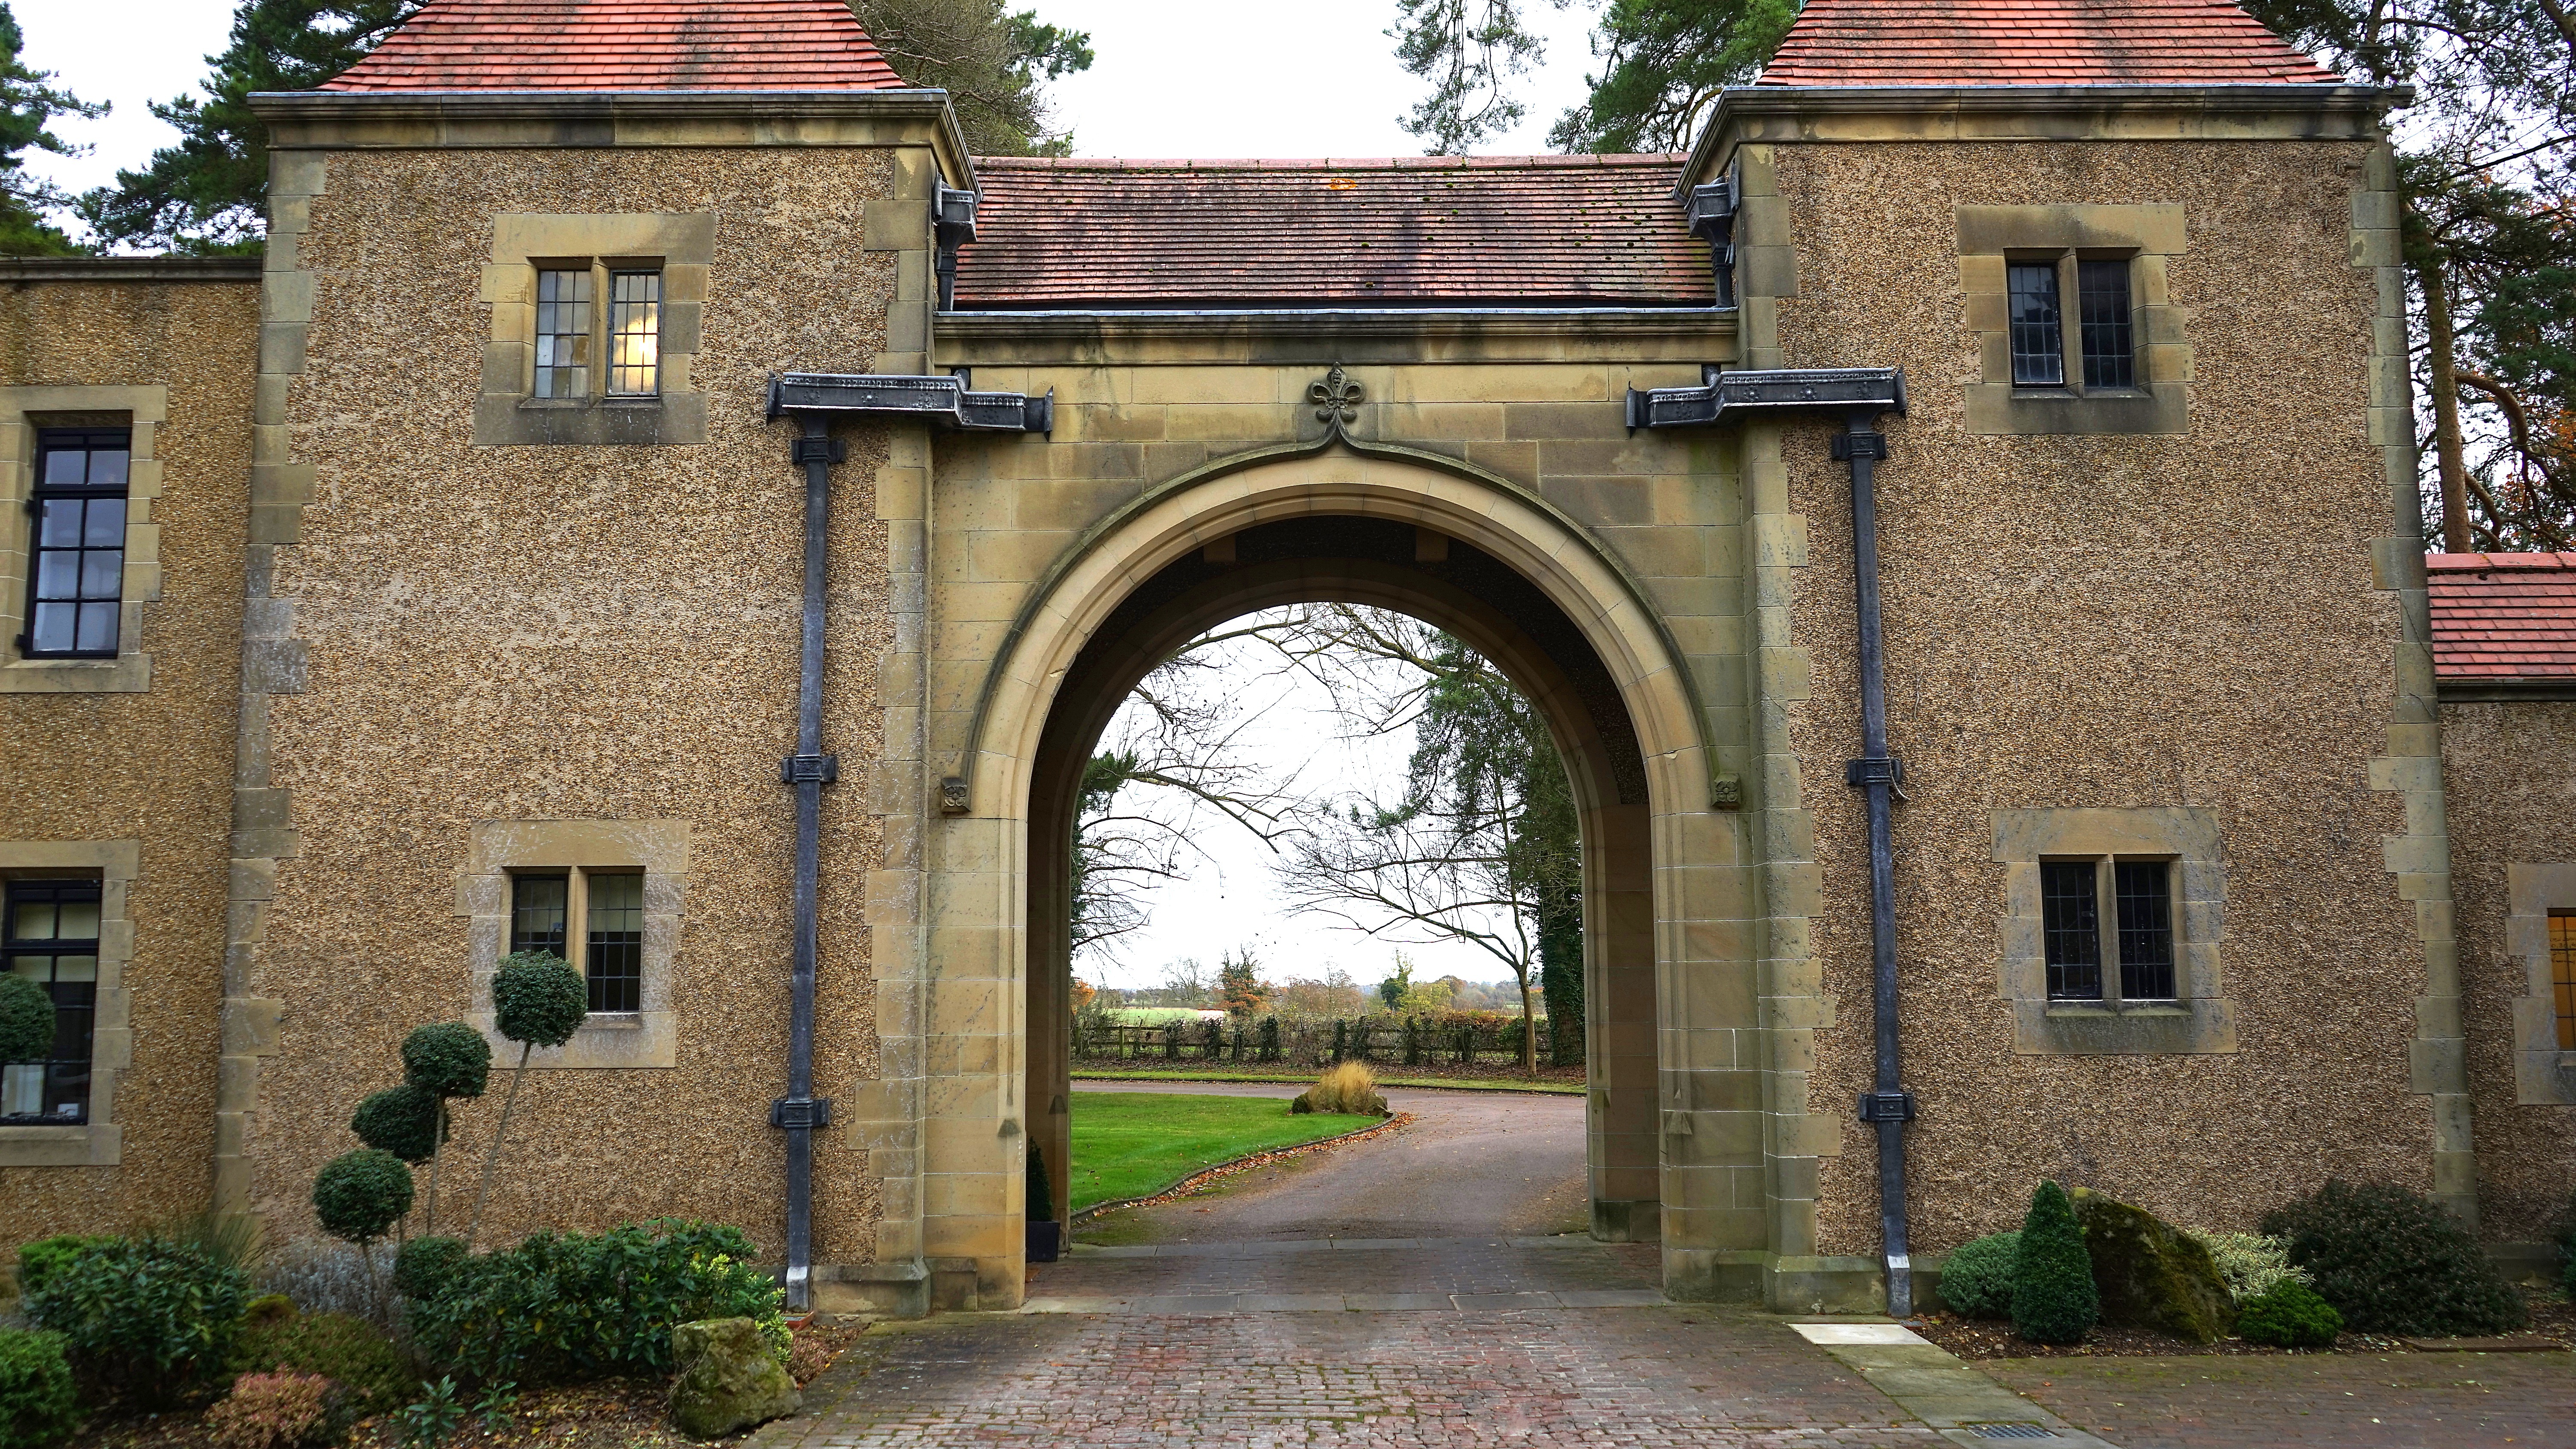
architecture, vintage, manor, countryside, mansion, house, window, roof, building, chateau, palace, old, home, stone, country, europe, arch, park, romantic, landmark, facade, residence, church, chapel, exterior, historic, garden, brick, place of worship, medieval, courtyard, luxury, monastery, synagogue, history, abbey, stately, historical, estate, traditional, stately home